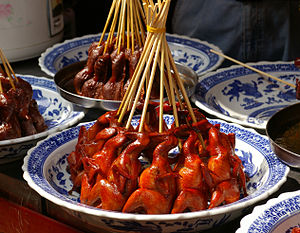
Det kinesiske køkken
Fugle på pinde. Street food i Shanghai.
Kinesisk madlavning er en af de ældste madlavningstraditioner i verden og en af de mest varierede. Fast mad bliver spist med spisepinde og supper med en bred, flad-bundet ske, normalt af keramik. Da det i Kina er barbarisk at have knive ved bordet, bliver de meste kinesermad serveret i små stykker klare til at tages med spisepinde. I modsætning til vestlig mad, hvor kødprotein udgør hovedparten af et måltid, er det kulhydraterne i form af ris, dampet brød, eller nudler, der er det centrale i et kinesisk måltid.